Private Islands (TV series)

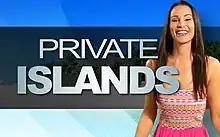

Private Islands is an American travel television series. Host Amber Wyatt goes on adventures around the world, exploring not only private islands, but luxurious resorts, and the expansive cultures in each location. The show is a product of AWE (A Wealth of Entertainment) network.